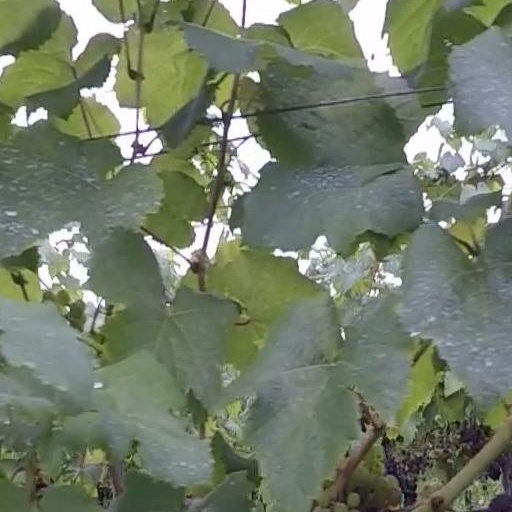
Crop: grape